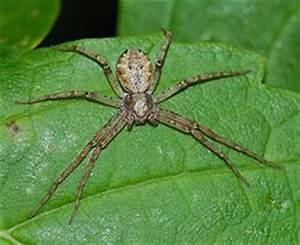
spider